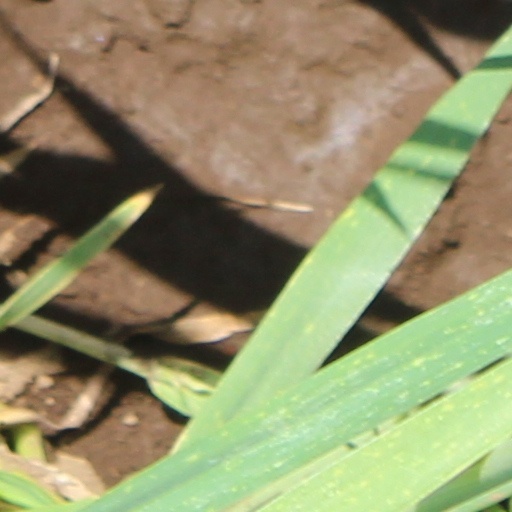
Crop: wheat